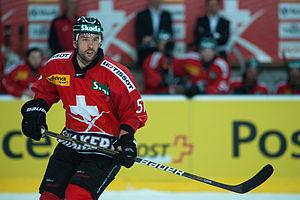
Goran Bezina est un joueur professionnel de hockey sur glace bi-national suisse et croate. Il évolue au poste de défenseur.